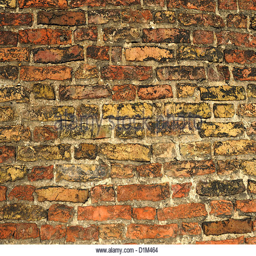
brick wall dating to the 1400 's